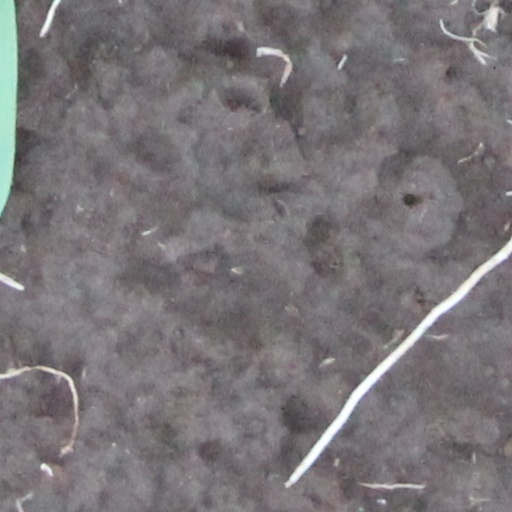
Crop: wheat